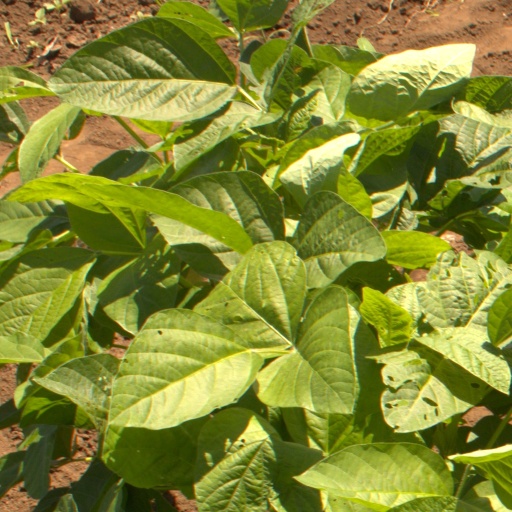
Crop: soybean